Project Moby Dick

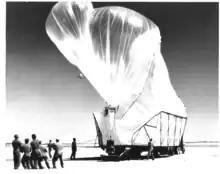
Launch of a MOBY DICK balloon at Holloman AFB, New Mexico

The spy balloons would photograph sensitive Soviet sites and either hang in the air or land in the Sea of Japan until either a crew flying the C-119 Flying Boxcar or a naval vessel retrieved them. The project caused a row between the U.S. and Soviet forces when the Soviets discovered the remnants of a U.S. spy camera in February 1956. Other reconnaissance balloon projects from the era included Project Skyhook, Project Mogul, Project Grandson, and Project Genetrix.